Shelby Mustang

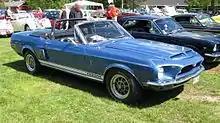
1968 Shelby GT500 convertible

The sales arrangement with Hertz for ~1,000 GT350s to be added to its rental fleet included the proviso that after their rental lives were finished the cars would be returned to Ford, refurbished, and sold to the public as "GT350H" models. Most Hertz cars were black with gold LeMans stripes and rocker panel stripes, although a few were white with blue stripes. The first 85 Hertz cars were available with four-speed manual transmissions and Hertz advertised them as "Rent-a-Racer" cars. During rental, these cars were sometimes used as production class cars at SCCA events, and were rumored to have been returned to Hertz with evidence of roll bars being welded in.